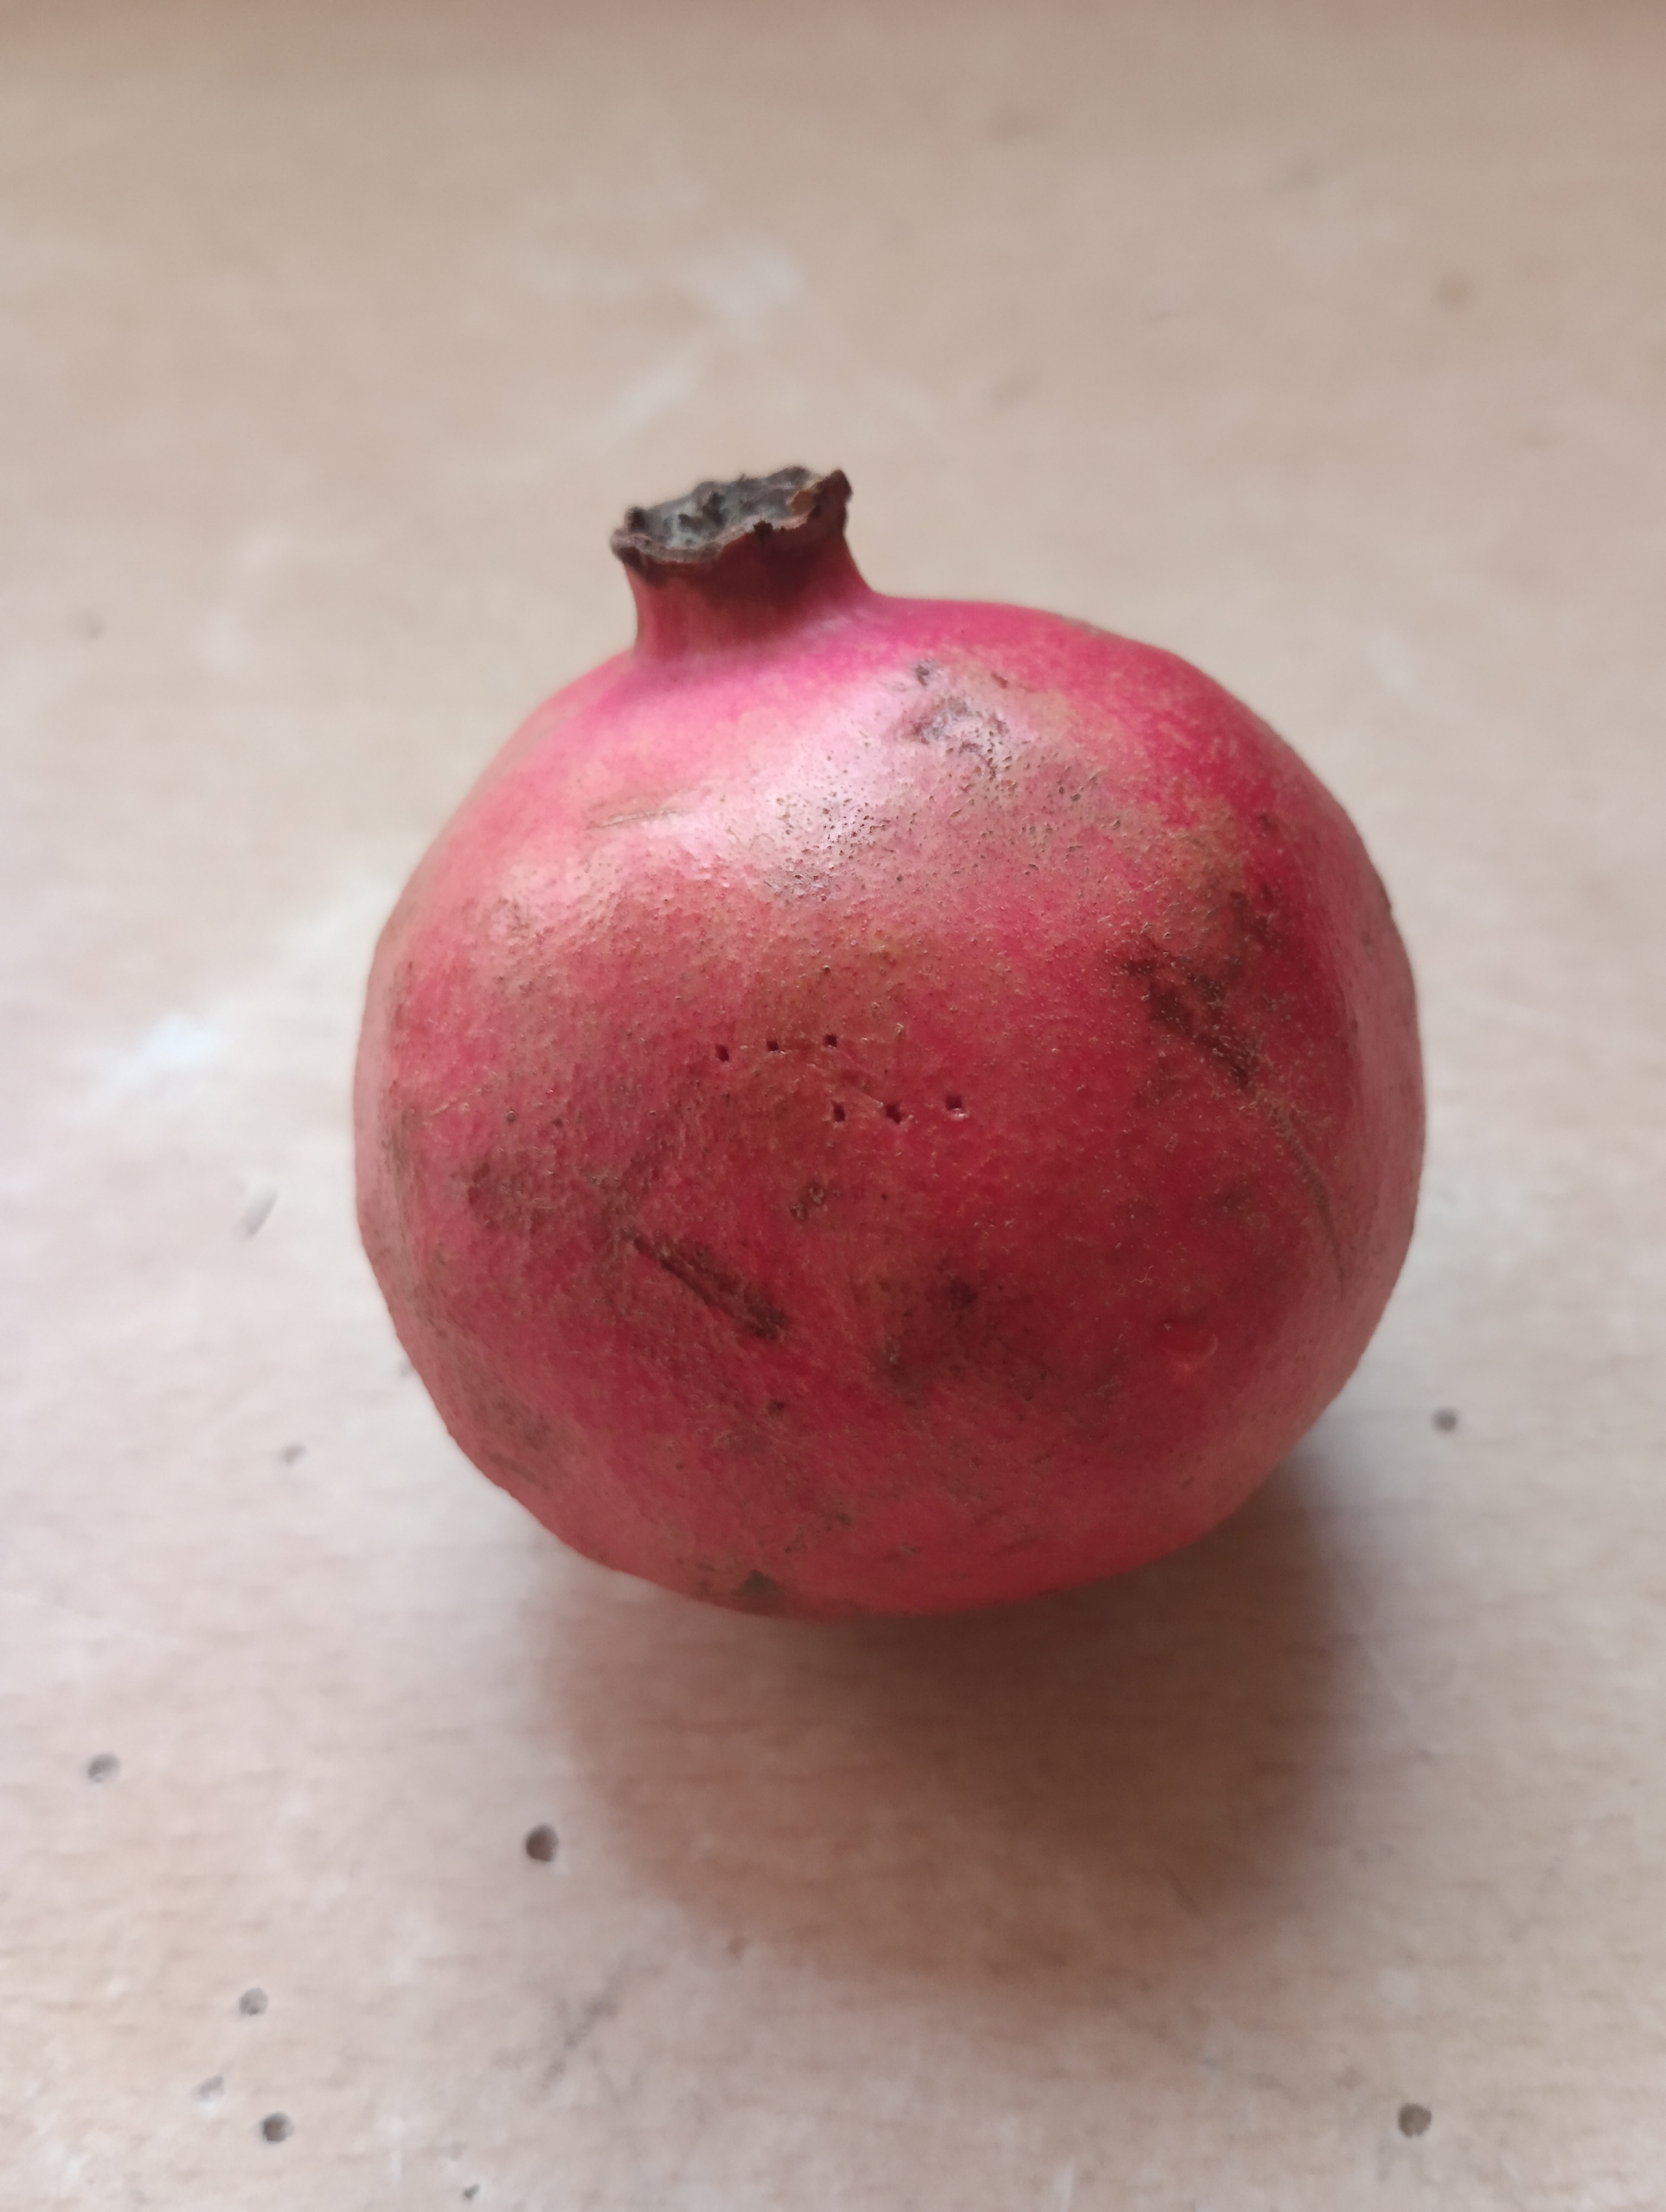
Label: Minor Defect